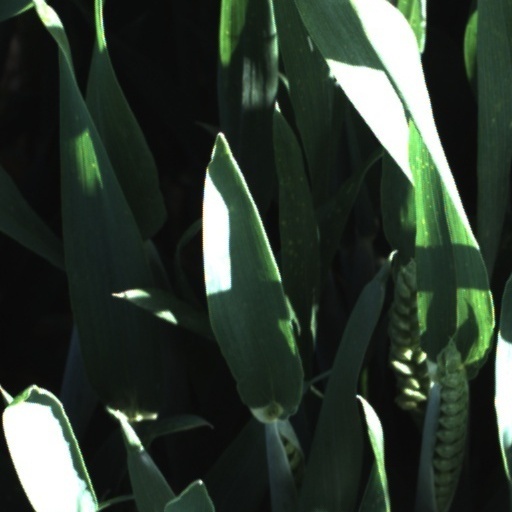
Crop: wheat